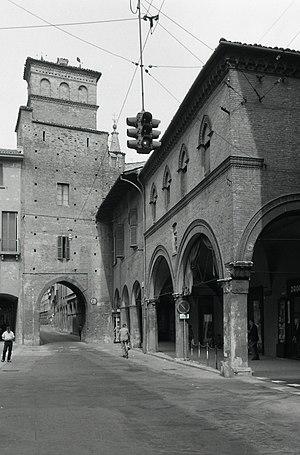
Les tours de Bologne sont un ensemble de tours, structures architecturales militaires ou nobiliaires d'origine médiévale, érigées sur le territoire de Bologne, en Italie. Elles sont l'un des traits les plus caractéristiques de la ville.